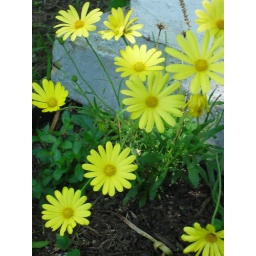
Yellow Flowers in my front yard flower bed